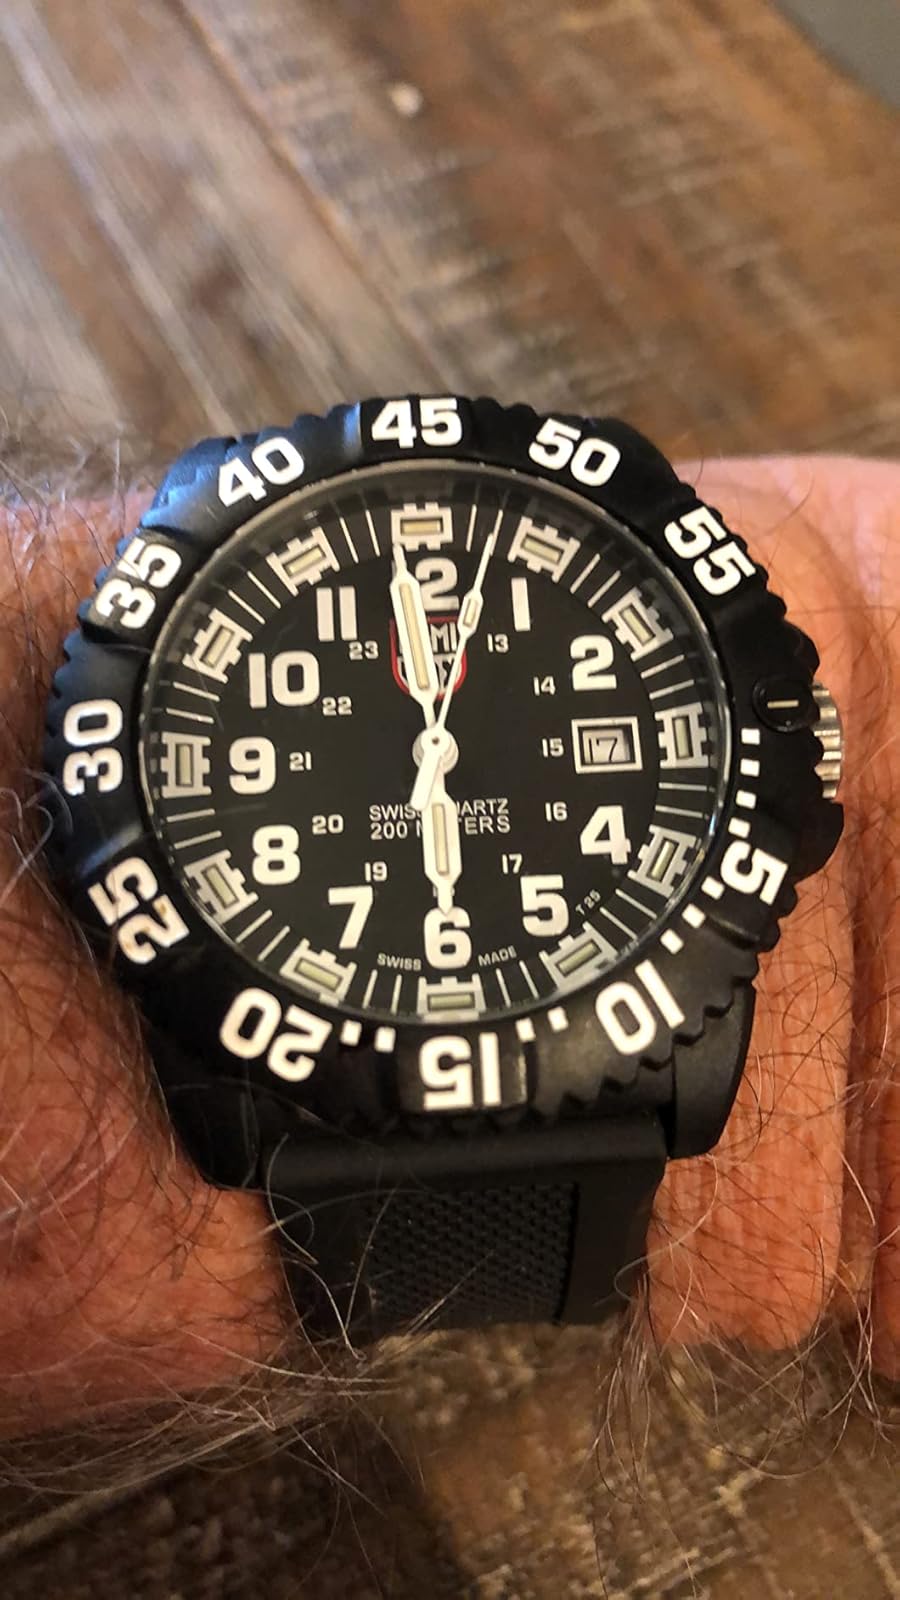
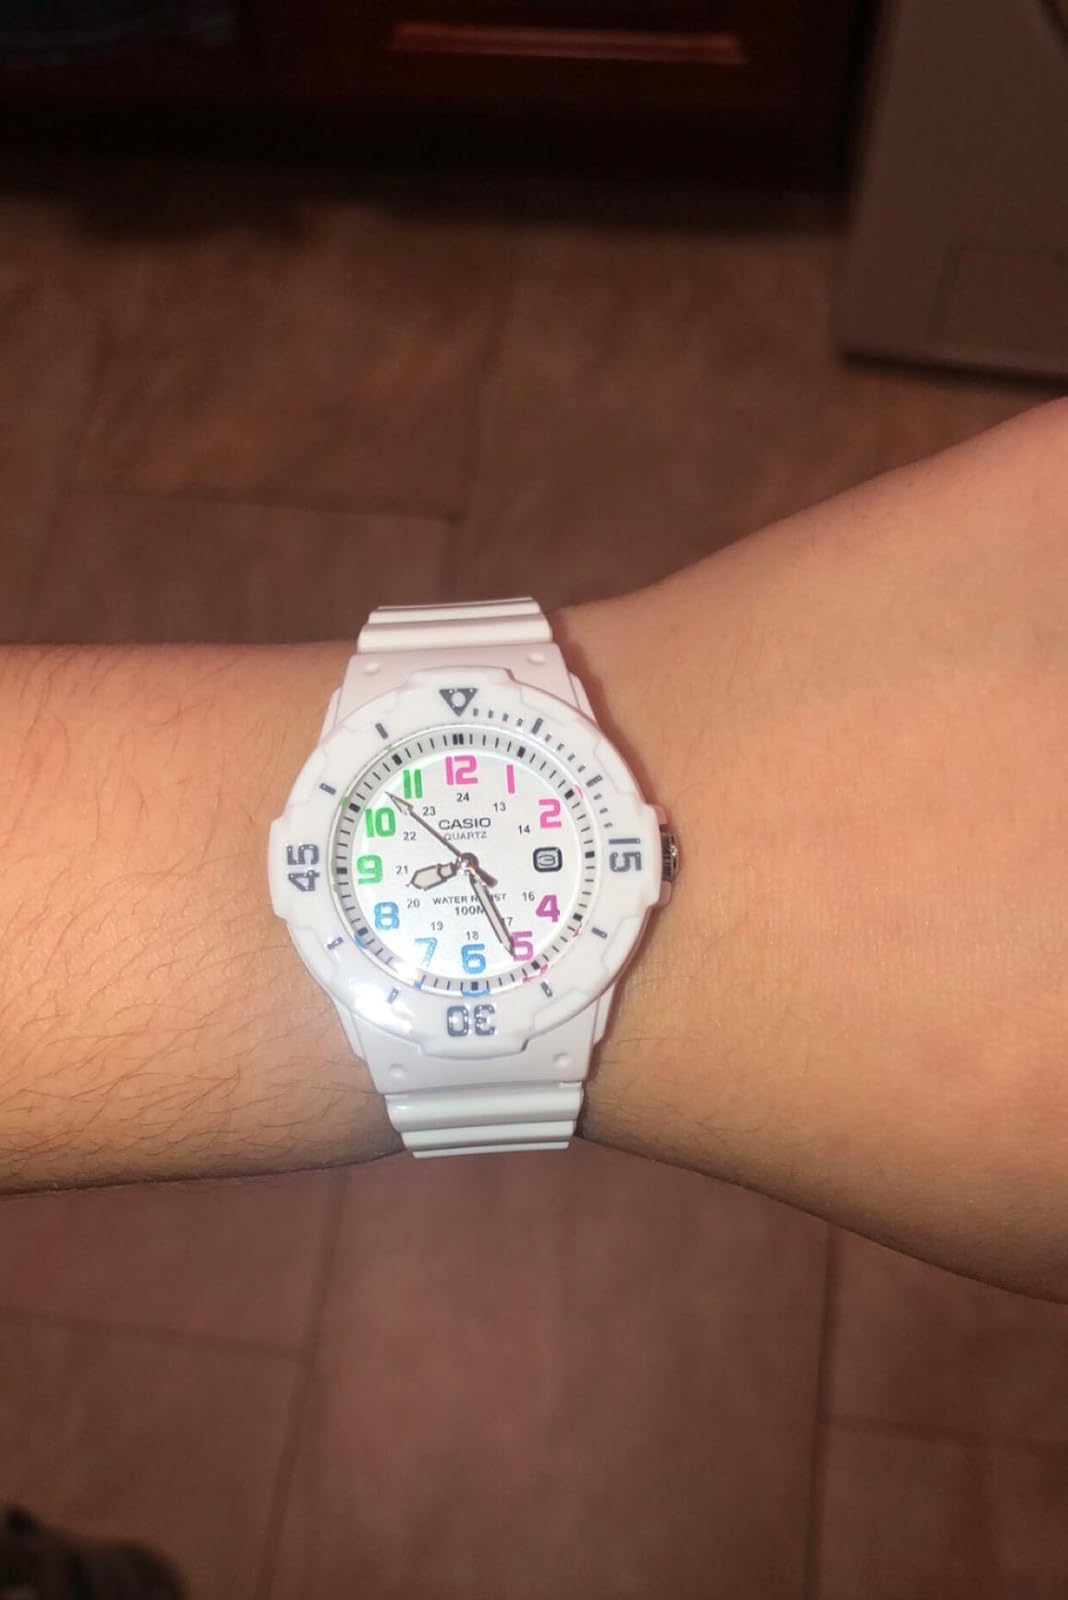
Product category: accessories_watch
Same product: no